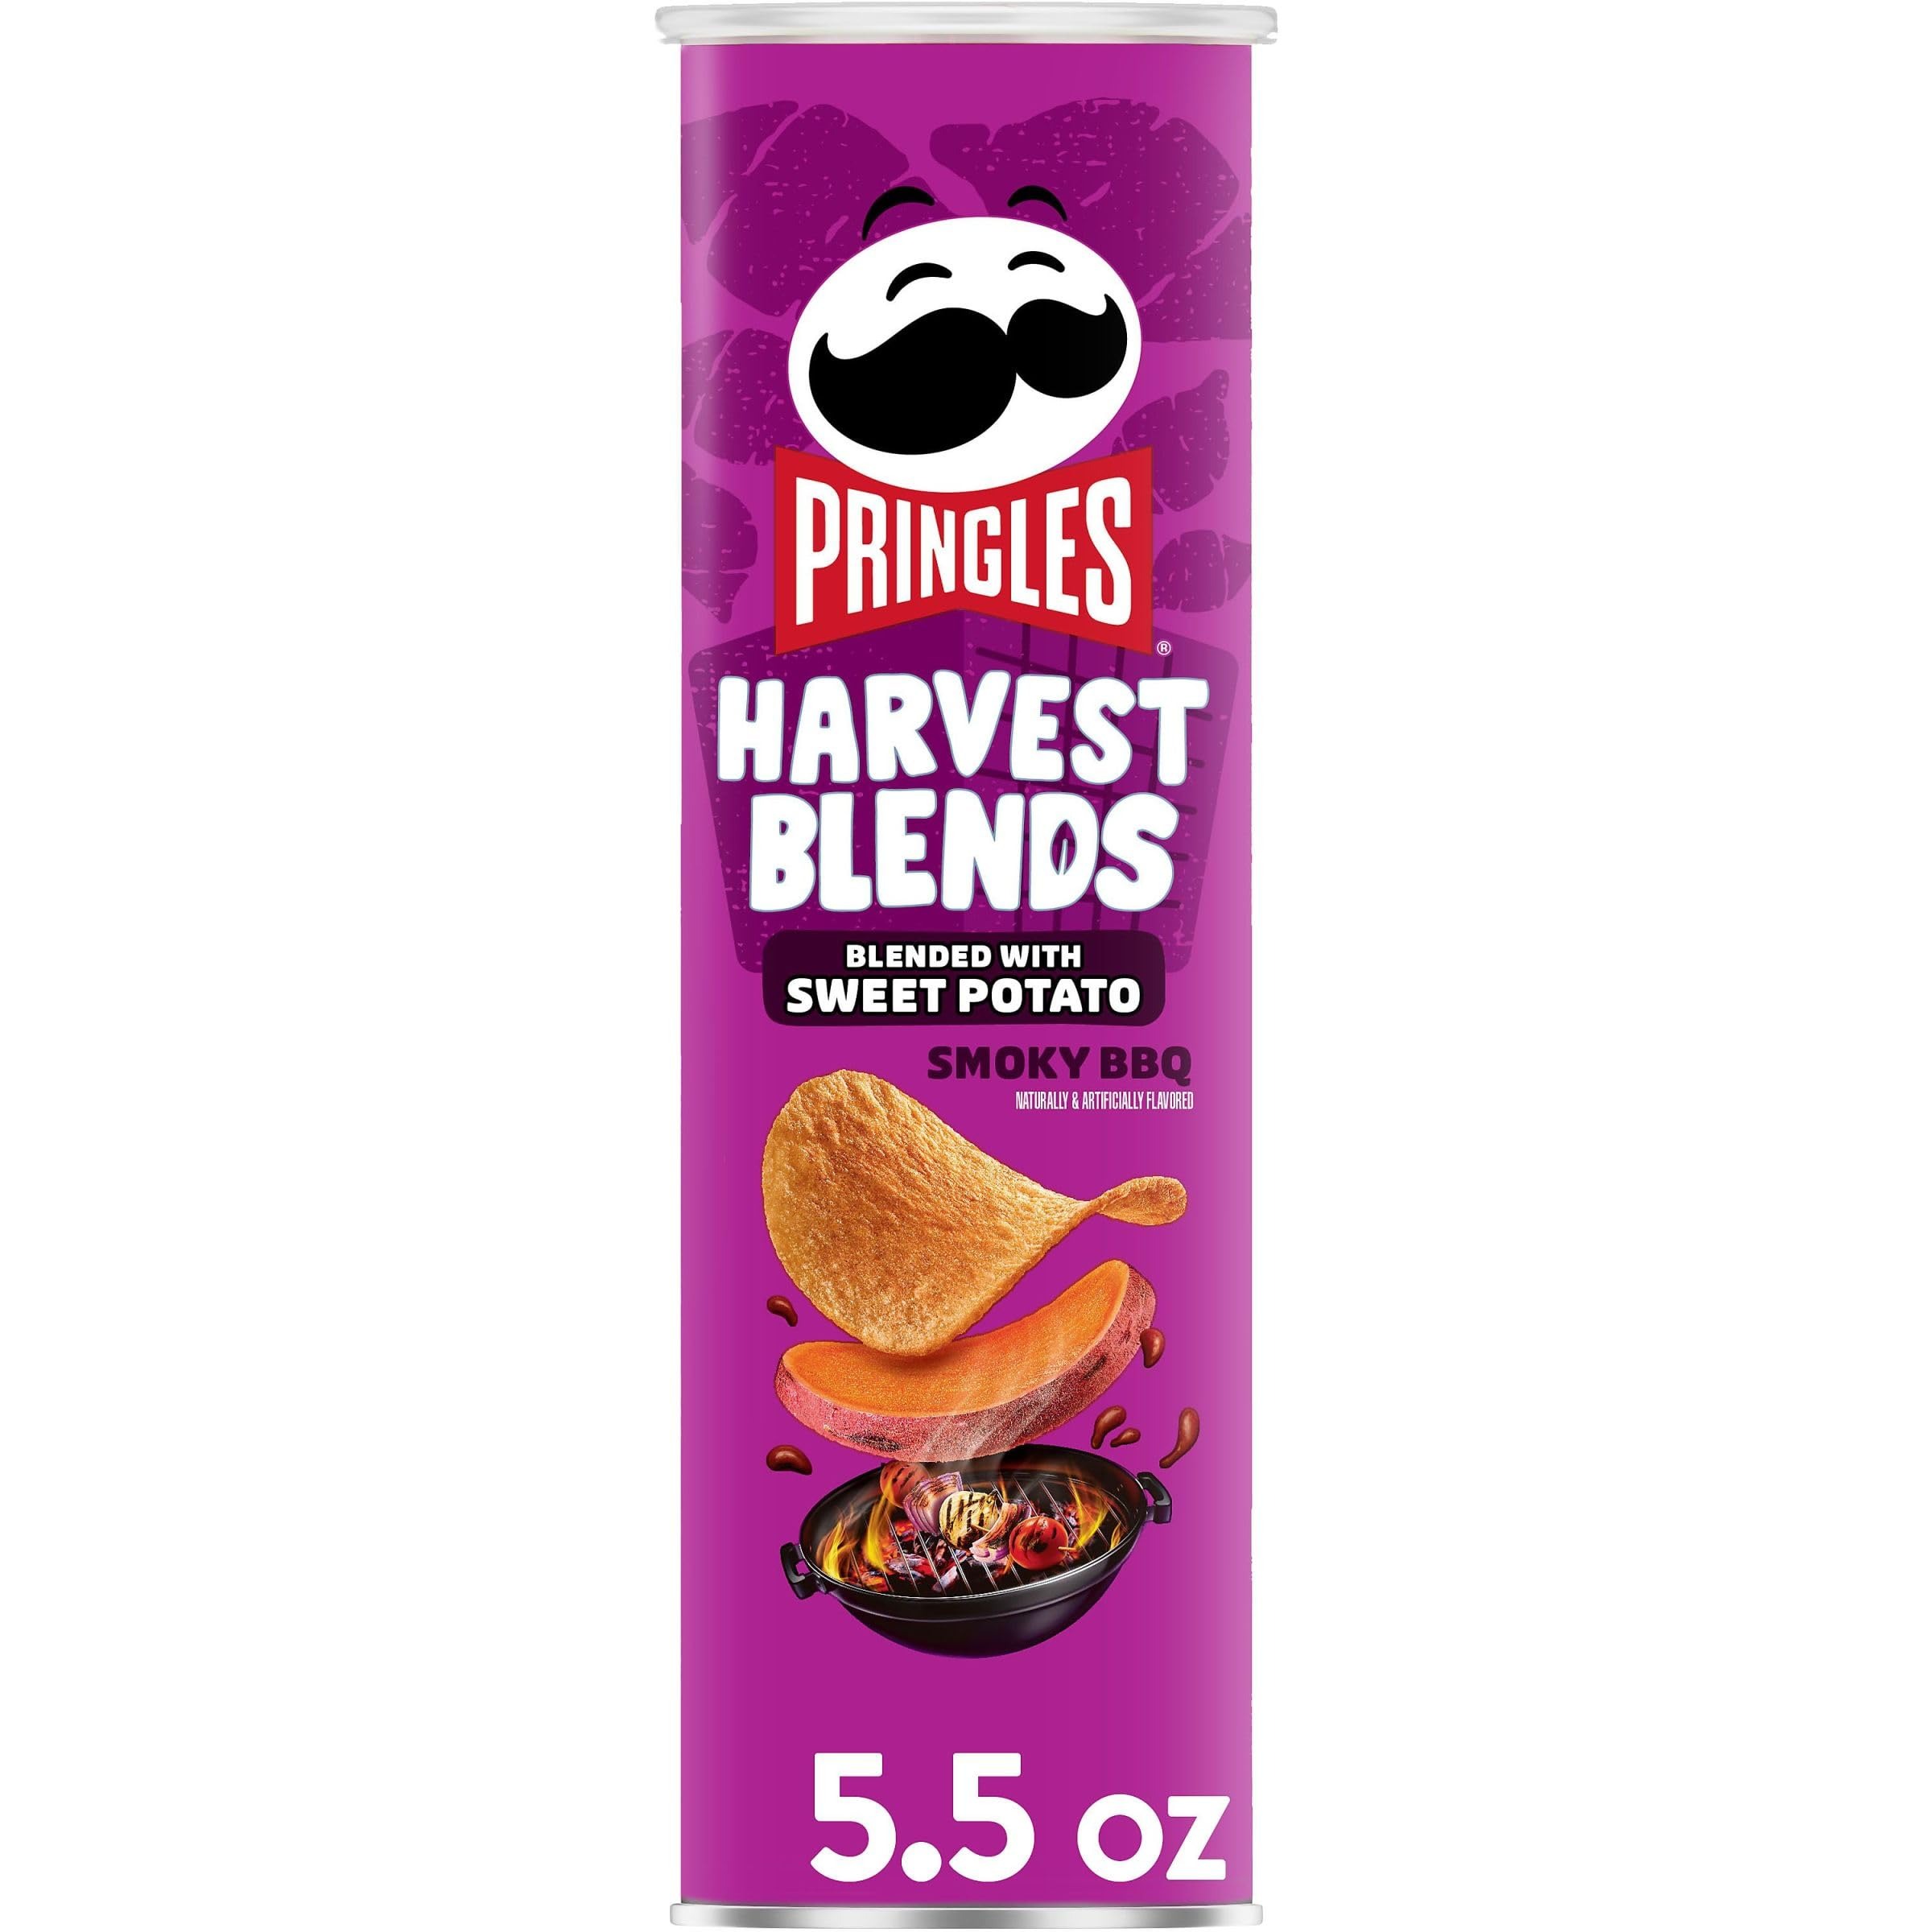
Item Name: Pringles Harvest Blends Potato Crisps Chips, Lunch Snacks, Blended with Sweet Potato, Smoky BBQ, 5.5oz Can
Bullet Point 1: Light, crispy, with a tang of smoky BBQ; Pop a can for exciting bold flavor blended with sweet potato for a flavorful crunch you can feel good about
Bullet Point 2: Outrageously delicious taste for every snacking moment; Blended from sweet potato and topped with spicy paprika and sweet, bold BBQ seasonings
Bullet Point 3: Blended with Sweet Potato; Kosher Dairy; Contains milk and wheat ingredients
Bullet Point 4: Enjoy Harvest Blends Potato Crisps Chips with your lunch, as a movie-night snack, or as an afternoon treat you'll enjoy coming back to day after day
Bullet Point 5: Includes one, 5.5oz can of Pringles Harvest Blends Smoky BBQ Potato Crisps Chips; Packaged for freshness and great taste
Value: 5.5
Unit: Ounce

Price: 2.745